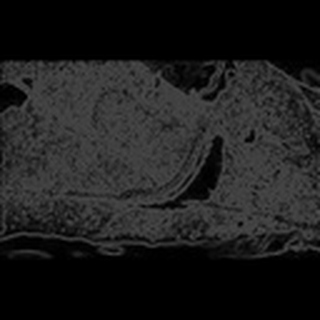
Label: cotton_army_worm